While She Sleeps

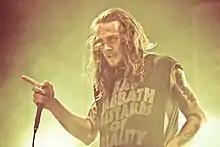
Lawrence Taylor performing with While She Sleeps at Slam Dunk Festival 2012

On 1 November 2011, While She Sleeps began working on their debut album with producer Carl Bown. First working in Chapel Studios in Lincolnshire, England, to record drums before moving to Treehouse Studios in Chesterfield, England, to record the rest of the album. After recording had finished, the band toured the UK in February 2012 as part of the Kerrang! Tour alongside New Found Glory, The Blackout, and Letlive. It was announced on 27 March, that While She Sleeps had signed with Search and Destroy Records to release their début album. On 4 April, "Kerrang!" magazine revealed that the upcoming album "This Is the Six" will be released on 6 August 2012 however the release date was later changed to 13 August. The title track "This Is the Six" was released as the first single from the album on 13 May. While She Sleeps are scheduled to appear at festivals and shows throughout the UK and Europe in the summer, including their first appearance at Download Festival. Followed by their first tour of Australia as direct support for House vs Hurricane, in late July and early August. On 7 June 2012, While She Sleeps won an award for Best British Newcomer at the Kerrang! Awards 2012.